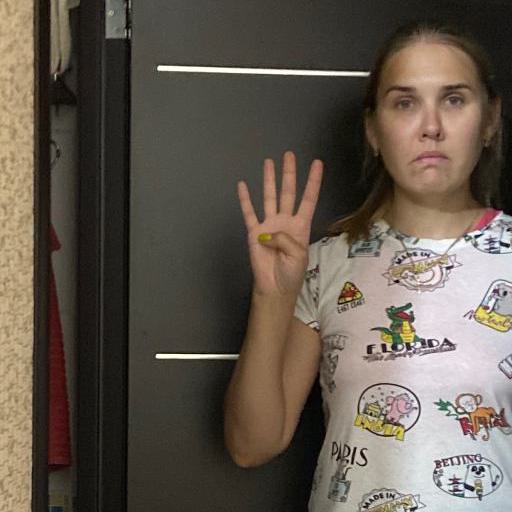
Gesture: four